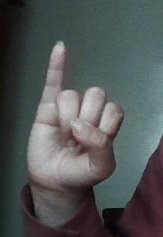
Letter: meem